Carlin Hall

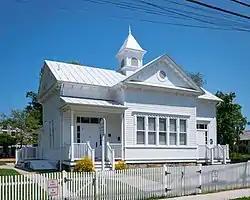
Carlin Hall

Carlin Hall, also known as Curtis Hall, Carlin Community Hall, Glencarlyn School, Glencarlyn Recreation Center, is a historic community center located in the Glencarlyn section of Arlington, Virginia, US. It was built in 1892, and is a tall one-story, frame, Late Victorian cross-plan community hall. It measures approximately 45 feet wide and 30 feet deep. The standing seam metal gable roof is topped by a four-sided wood cupola. It originally served as a meeting place for the newly formed Glencarlyn civic association and the Episcopal church congregation, provided a place for a variety of community social events. The building housed an elementary school from the 1920s to 1950. In 1953, it was returned by Arlington County as a community center.